Twelves

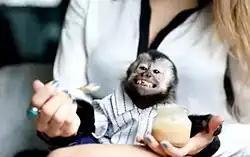
Twelves eating baby food

Twelves was treated similarly to a human baby. Following a feeding routine of every three hours, the animal consumed a bottle of milk made with infant formula for breakfast, and later started eating banana porridge and, occasionally, pudding. For lunch and dinner, Twelves ate baby food, such as those found in pharmacies and supermarkets. At other times, he ate various fruits and peanuts. Twelves always wore diapers, as he did not stay in a cage—he slept in a double box bed with various toys. The accessories were stored in a Louis Vuitton bag, along with stuffed animals and clothes, including a jumpsuit and a wool coat with a scarf. Latino also hired a private nanny for the animal. Described as a "restless and noisy" creature and an "enlightened animal" for his dangerous behavior, he often went out for walks. Latino stated that he would like to acquire another monkey to keep Twelves company, but was prevented by legal issues, as he could only keep Twelves after proving that he had access to a tree where the animal lived and other matters related to the animal's care. The monthly costs to take care of Twelves, which was around one thousand Brazilian reais, generated controversy, since, at the time, he was not paying a pension for one of his children.